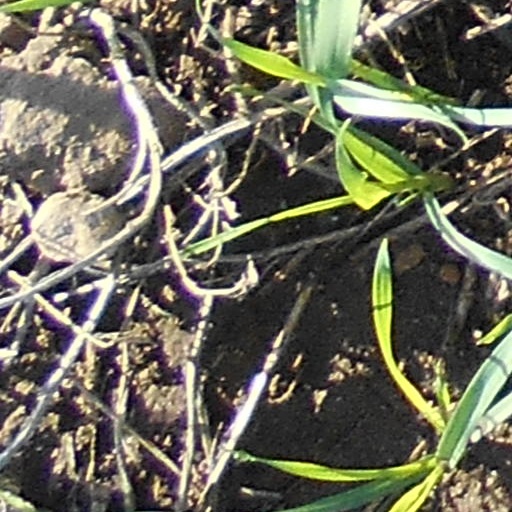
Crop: wheat